List of NCAA Division I men's basketball career free throw scoring leaders

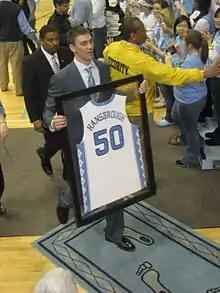
Tyler Hansbrough, North Carolina (2005–2009)

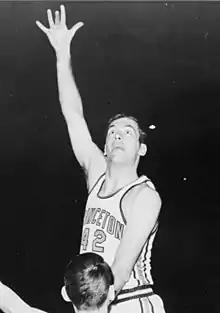
Bill Bradley, Princeton (1962–1965)

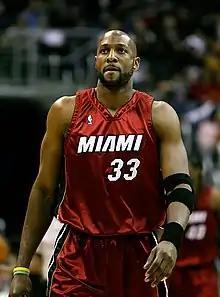
Alonzo Mourning, Georgetown (1988–1992)

All teams are listed under their current athletic brand names, which do not always match those in use when a listed player was active.